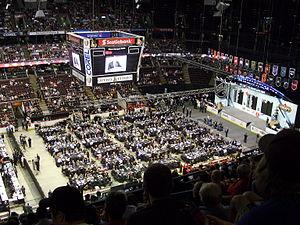
Un repêchage d'entrée dans la LNH est un événement organisé chaque année au sein de la Ligue nationale de hockey, qui permet à des joueurs de hockey sur glace de ligues amateurs junior ou universitaire, ou des joueurs professionnels européens, de faire leur entrée dans les franchises de hockey sur glace professionnelles nord-américaines. Les repêchages d'entrée se déroulent généralement deux ou trois mois après la fin de la saison régulière.